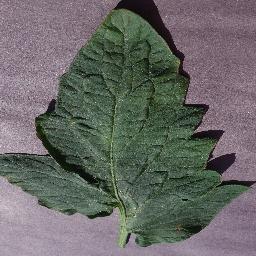
Label: Tomato___Target_Spot